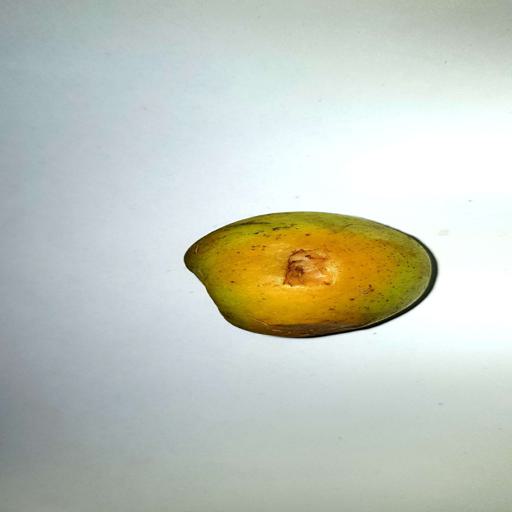
Label: bruised